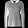
Label: Pullover